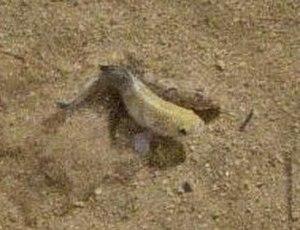
Le parc national de la vallée de la Mort est situé à l'est de la Sierra Nevada, en Californie, et s'étend en partie sur le Nevada. Avec plus de 13 600 km², ce parc de zone aride, intégralement situé dans le désert des Mojaves, est l'un des plus grands parcs nationaux américains.
Cyprinodon est un genre de poisson de la famille des Cyprinodontidae et de l'ordre des Cyprinodontiformes. Les Cyprinodon vivent dans les mares qui se forment après une forte pluie. Ce petit poisson est capable de vivre dans une eau à plus de 40 degrés. Il grandit et se reproduit à toute allure et, sitôt la mare asséchée, il meurt. Auparavant, il aura enfoui ses œufs dans le sable pour donner naissance à de nouveaux poissons à la prochaine pluie. Les nombreuses espèces, dont beaucoup sont cantonnées à un milieu très limité, se répartissent sur une grande partie des Amériques, de l'Argentine aux États-Unis.